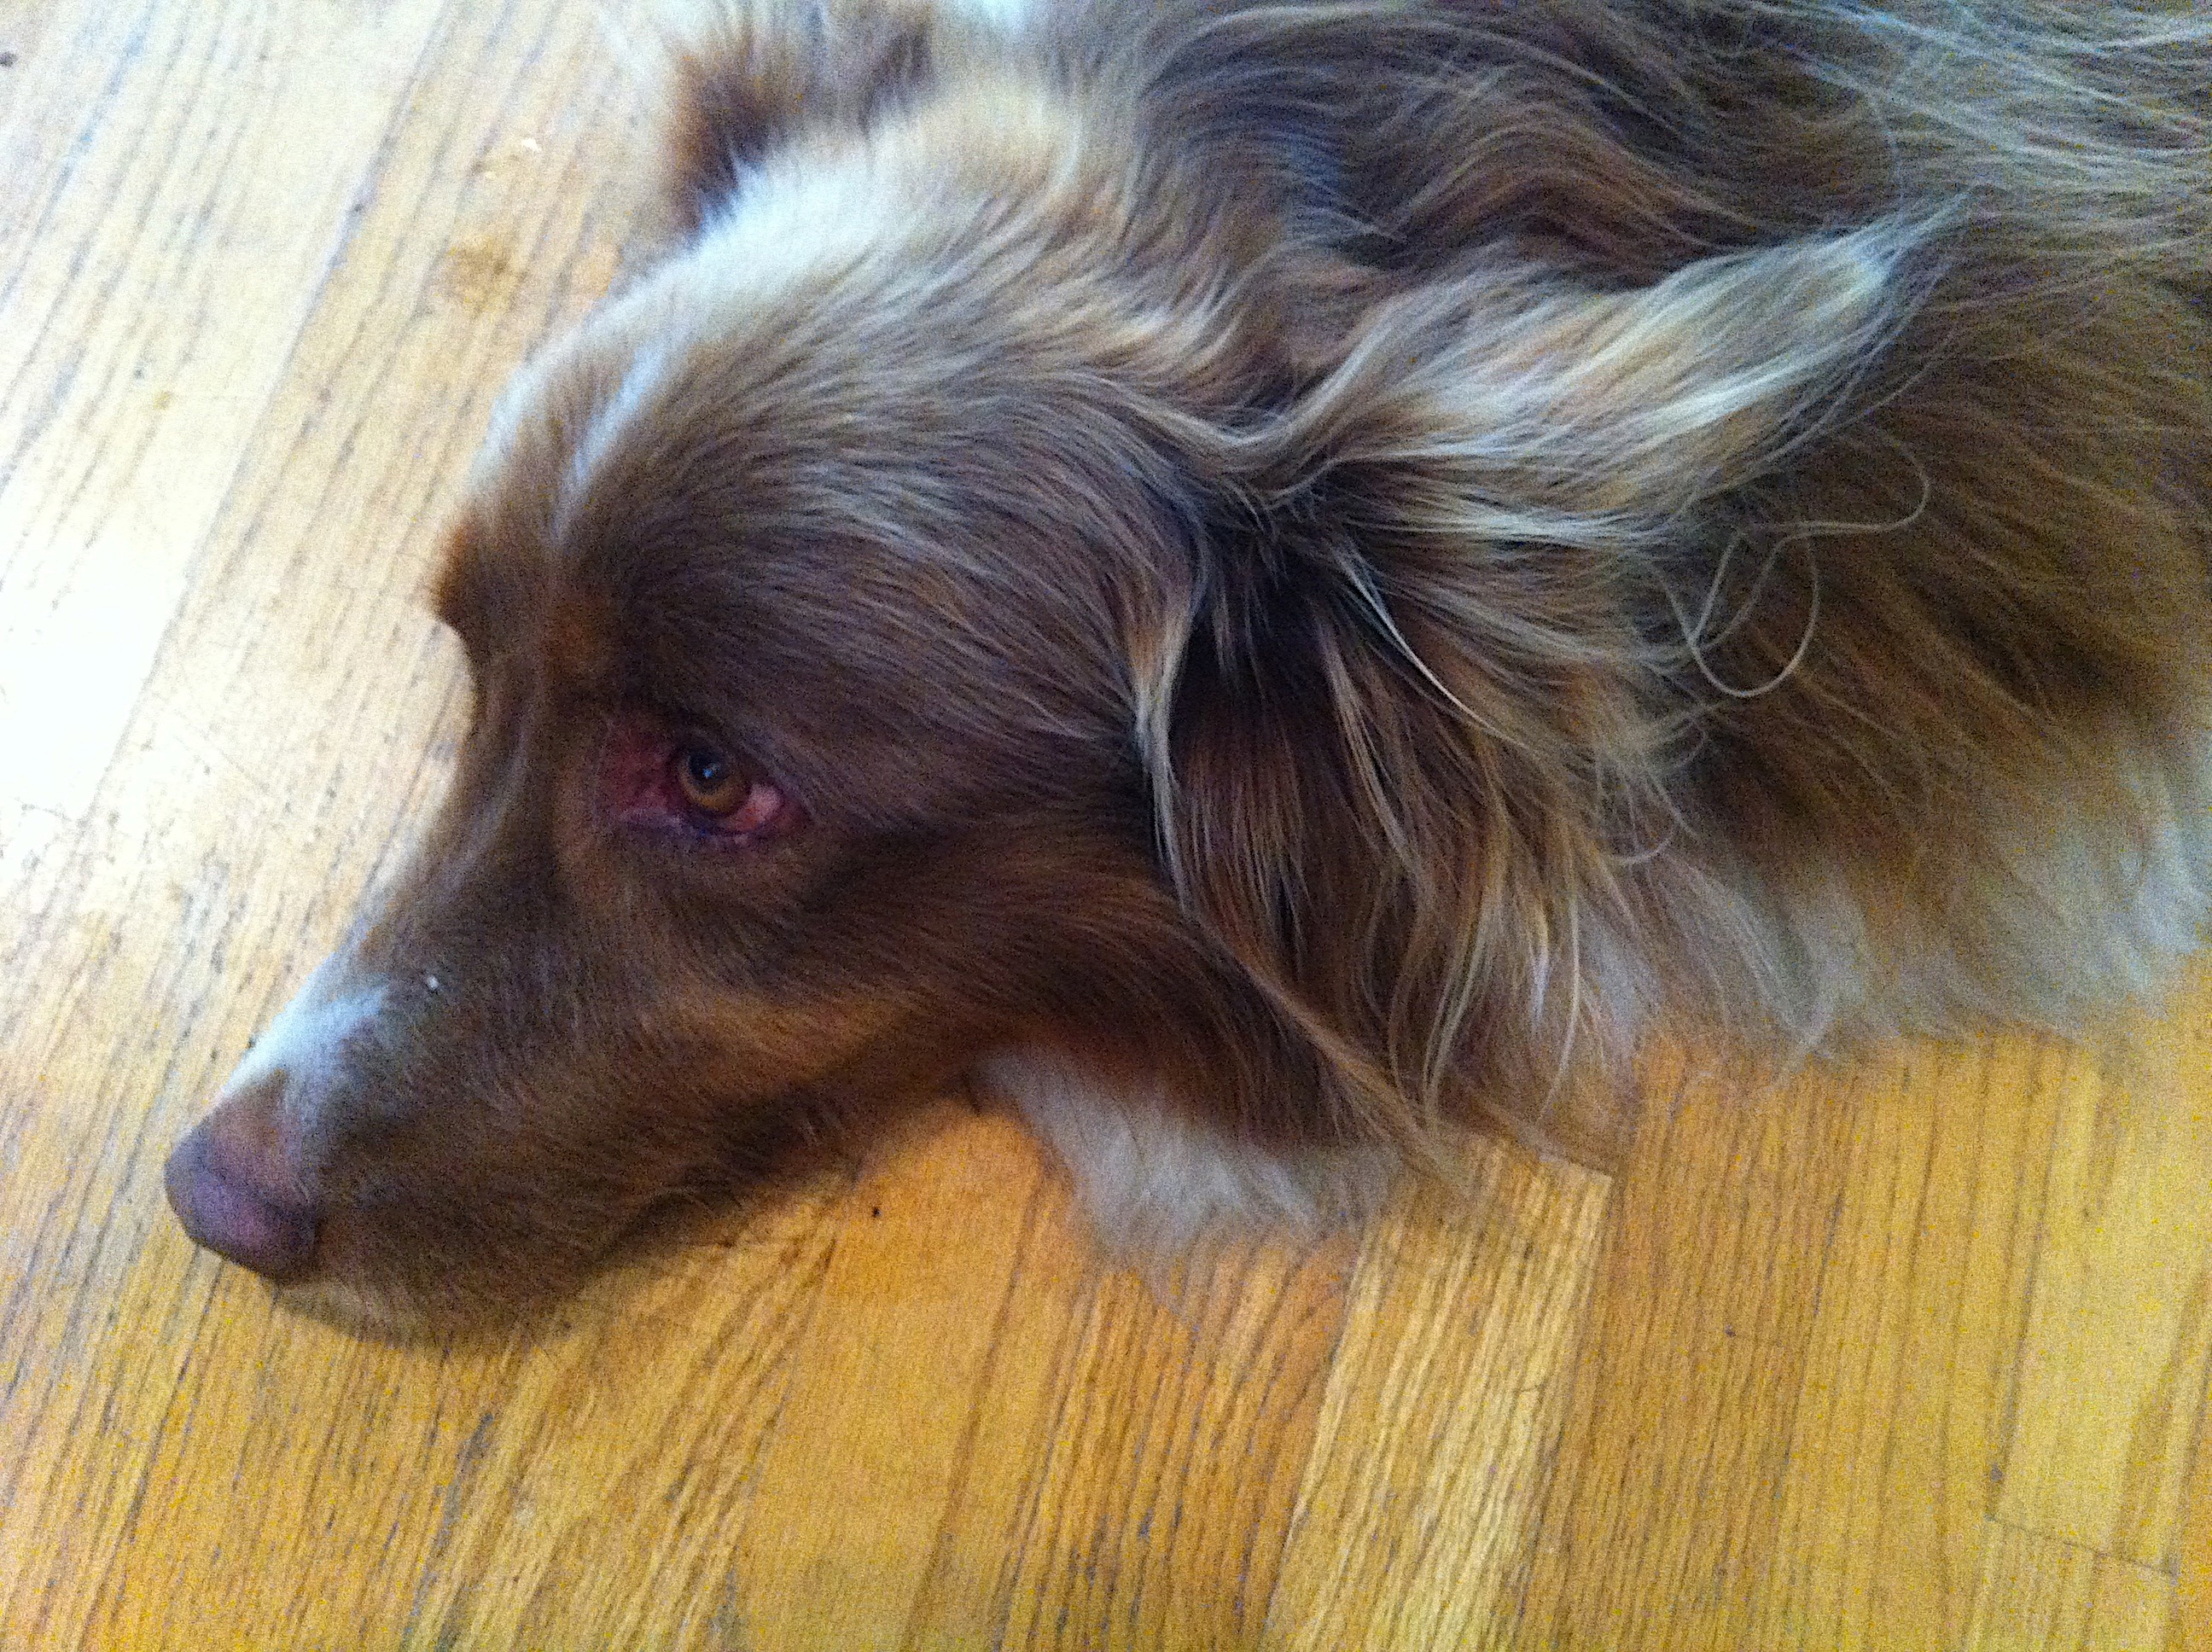
puppy, dog, mammal, washington, vertebrate, odyssey, dog breed, dog like mammal, carnivoran